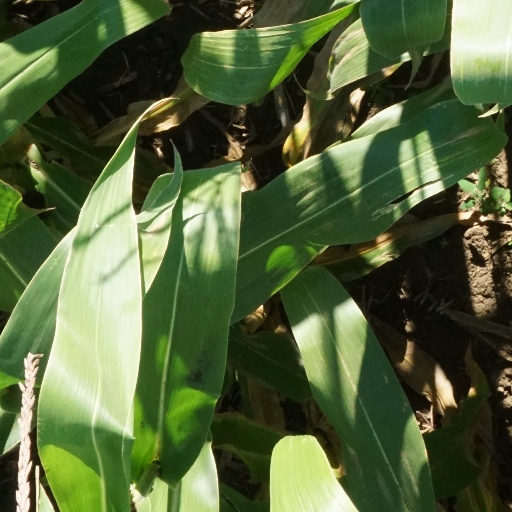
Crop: maize; corn